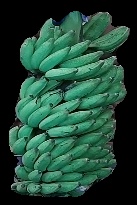
Variety: elakki-bale
Grade: grade1